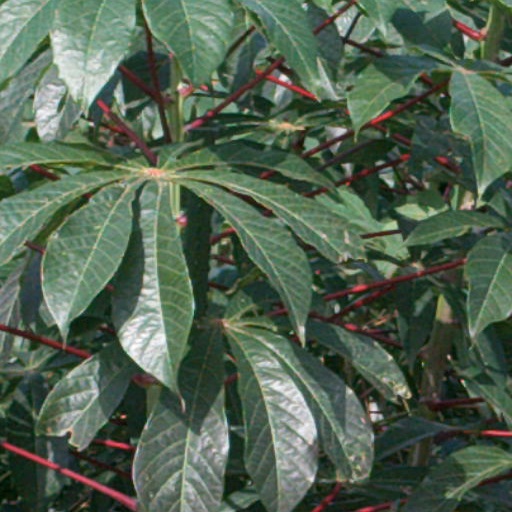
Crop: cassava